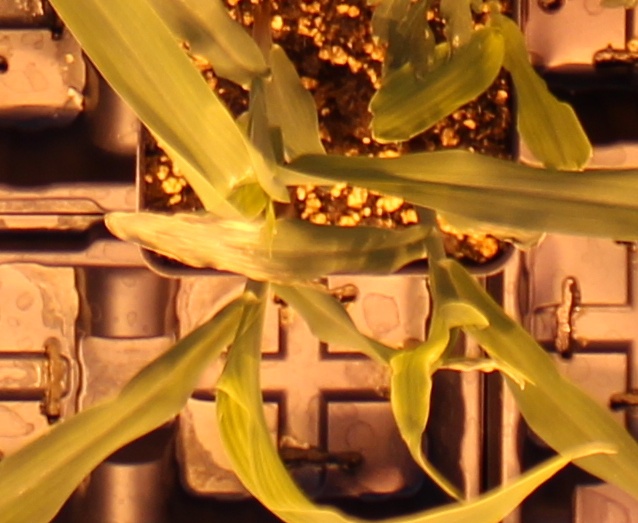
Label: Corn